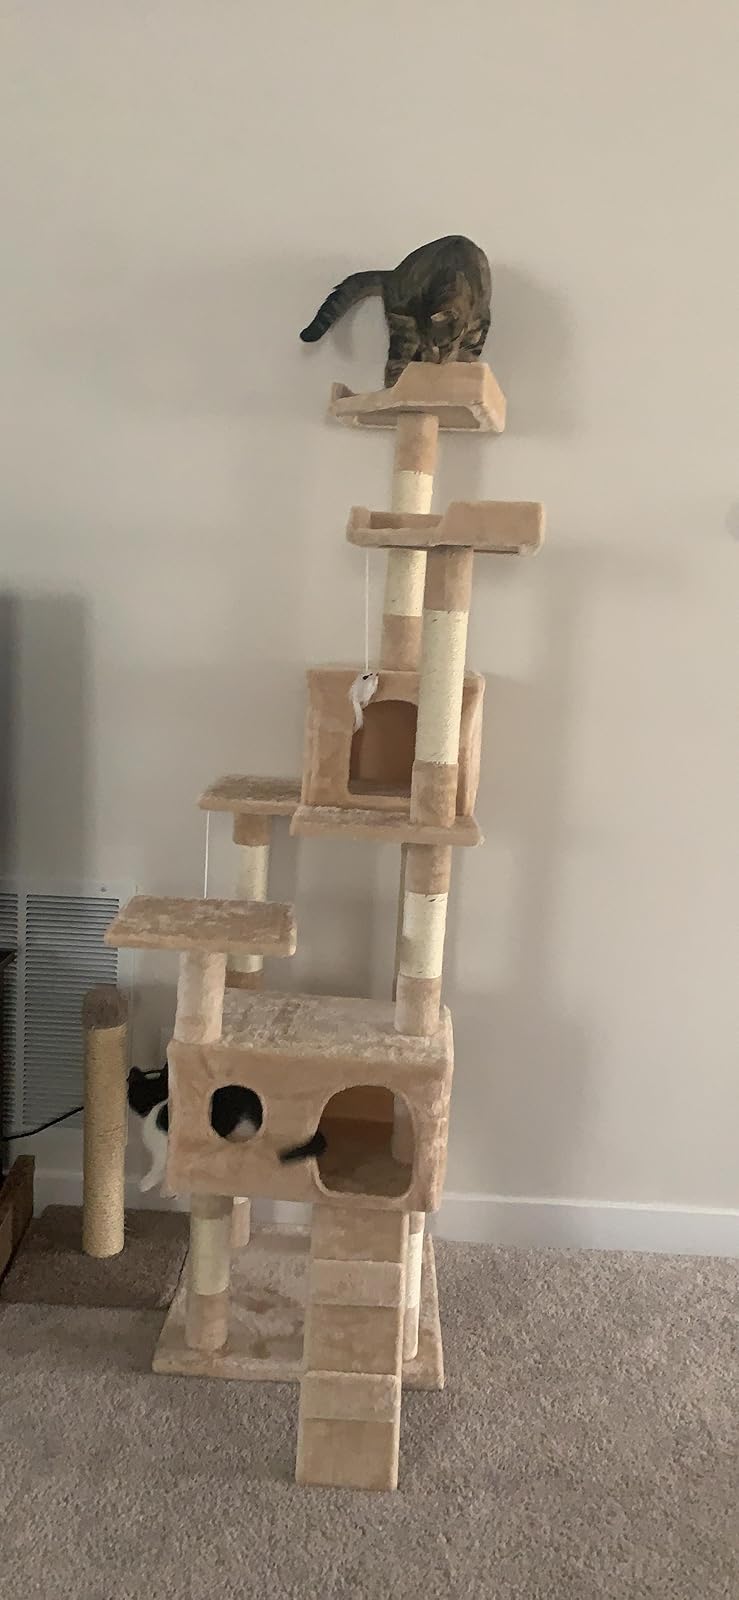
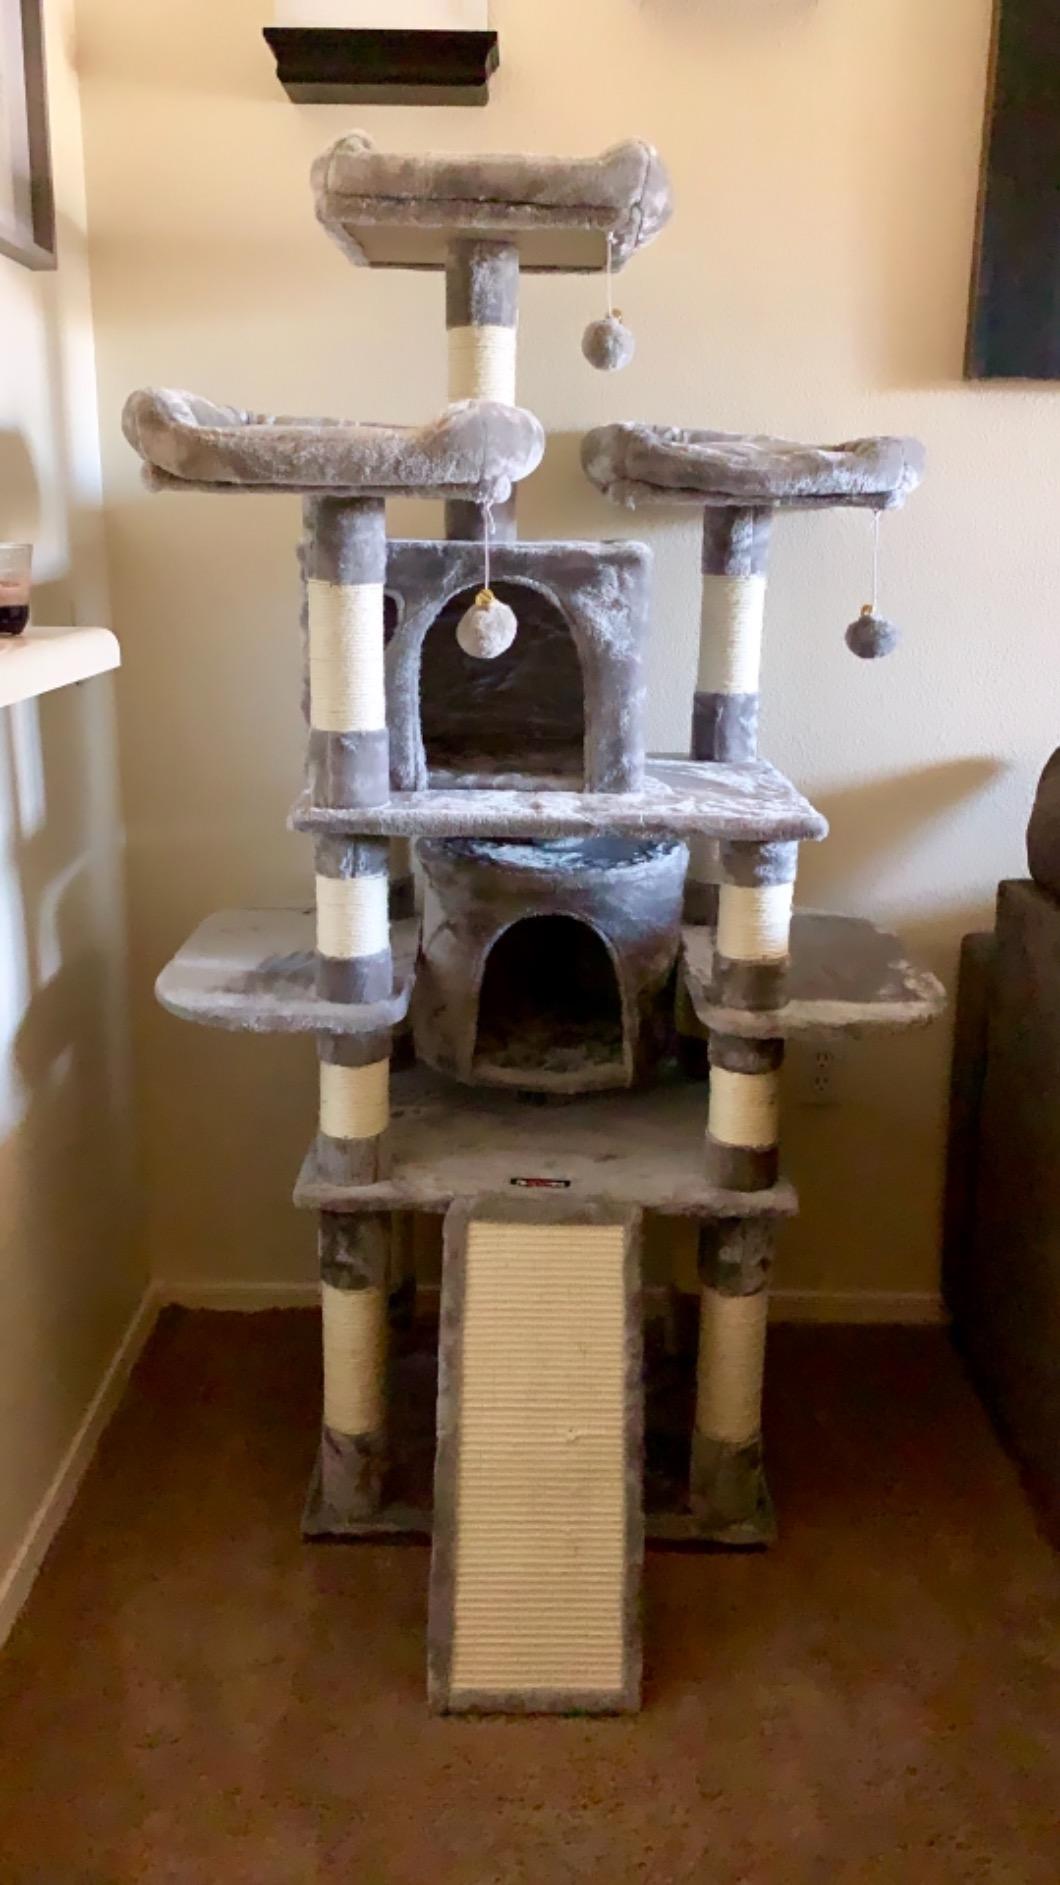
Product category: items_cat tree
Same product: no